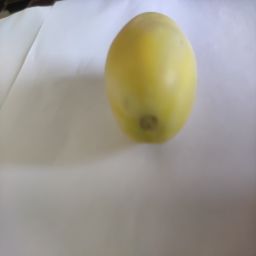
Crop: Tomato
Quality: Unripe